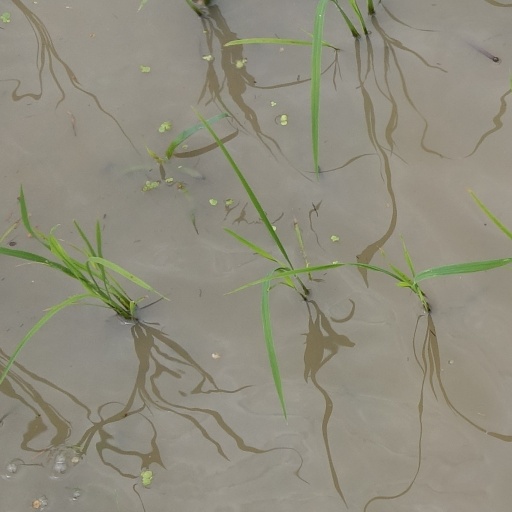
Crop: rice